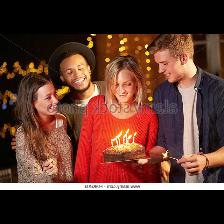
Label: Human